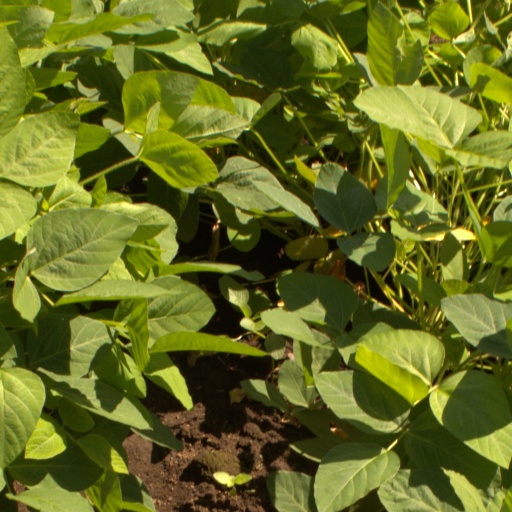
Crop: soybean